Washboard (laundry)

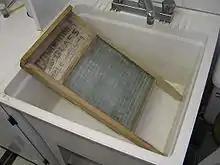
A glass washboard

The traditional washboard is usually constructed with a rectangular wooden frame in which are mounted a series of ridges or corrugations for the clothing to be rubbed upon. For 19th-century washboards, the ridges were often of wood; by the 20th century, ridges of metal were more common. A "fluted" metal washboard was patented in the United States by Stephen Rust in 1833. Zinc washboards were manufactured in the United States from the middle of the 19th century. In the late 20th century and early 21st century, ridges of galvanized steel are most common, but some modern boards are made of glass. Washboards with brass ridges are still made.